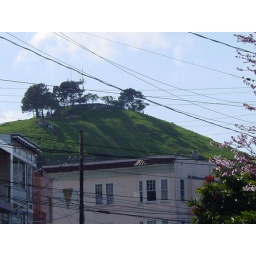
So green and lovely after the rains. Such dessicated brown in summertime.